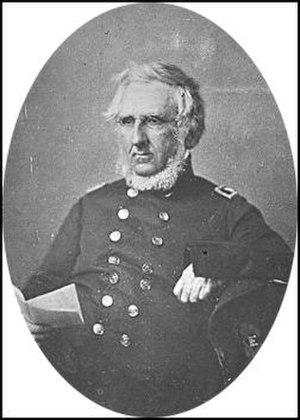
Richard Delafield sert comme surintendant de l'académie militaire de West Point, et est chef des Ingénieurs, et est major général dans l'armée de l'Union pendant la guerre de Sécession.